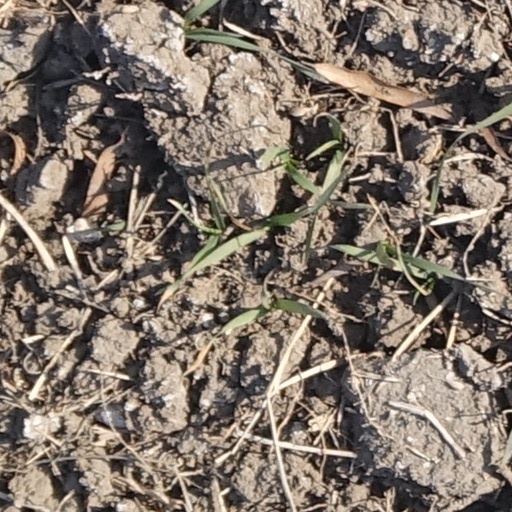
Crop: wheat